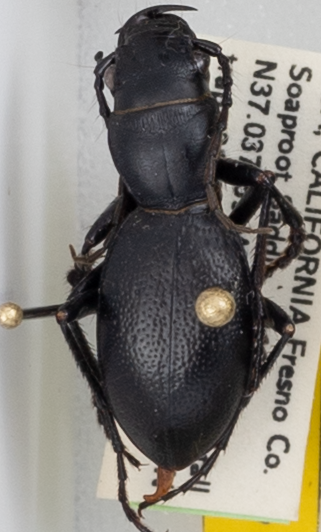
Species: Omus californicus
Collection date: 2022-05-31
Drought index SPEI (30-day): -1.204
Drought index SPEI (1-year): -1.69
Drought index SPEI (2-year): -2.09